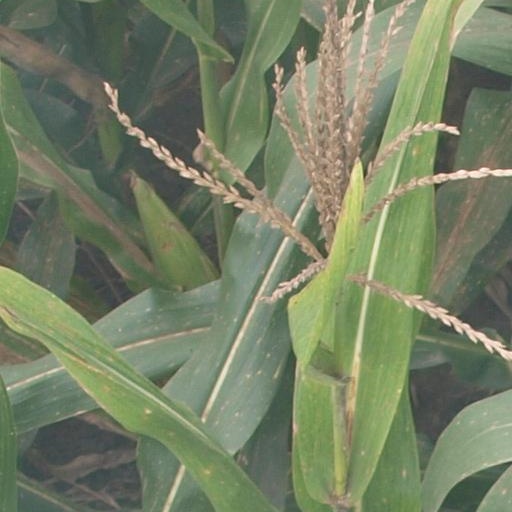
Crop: maize; corn